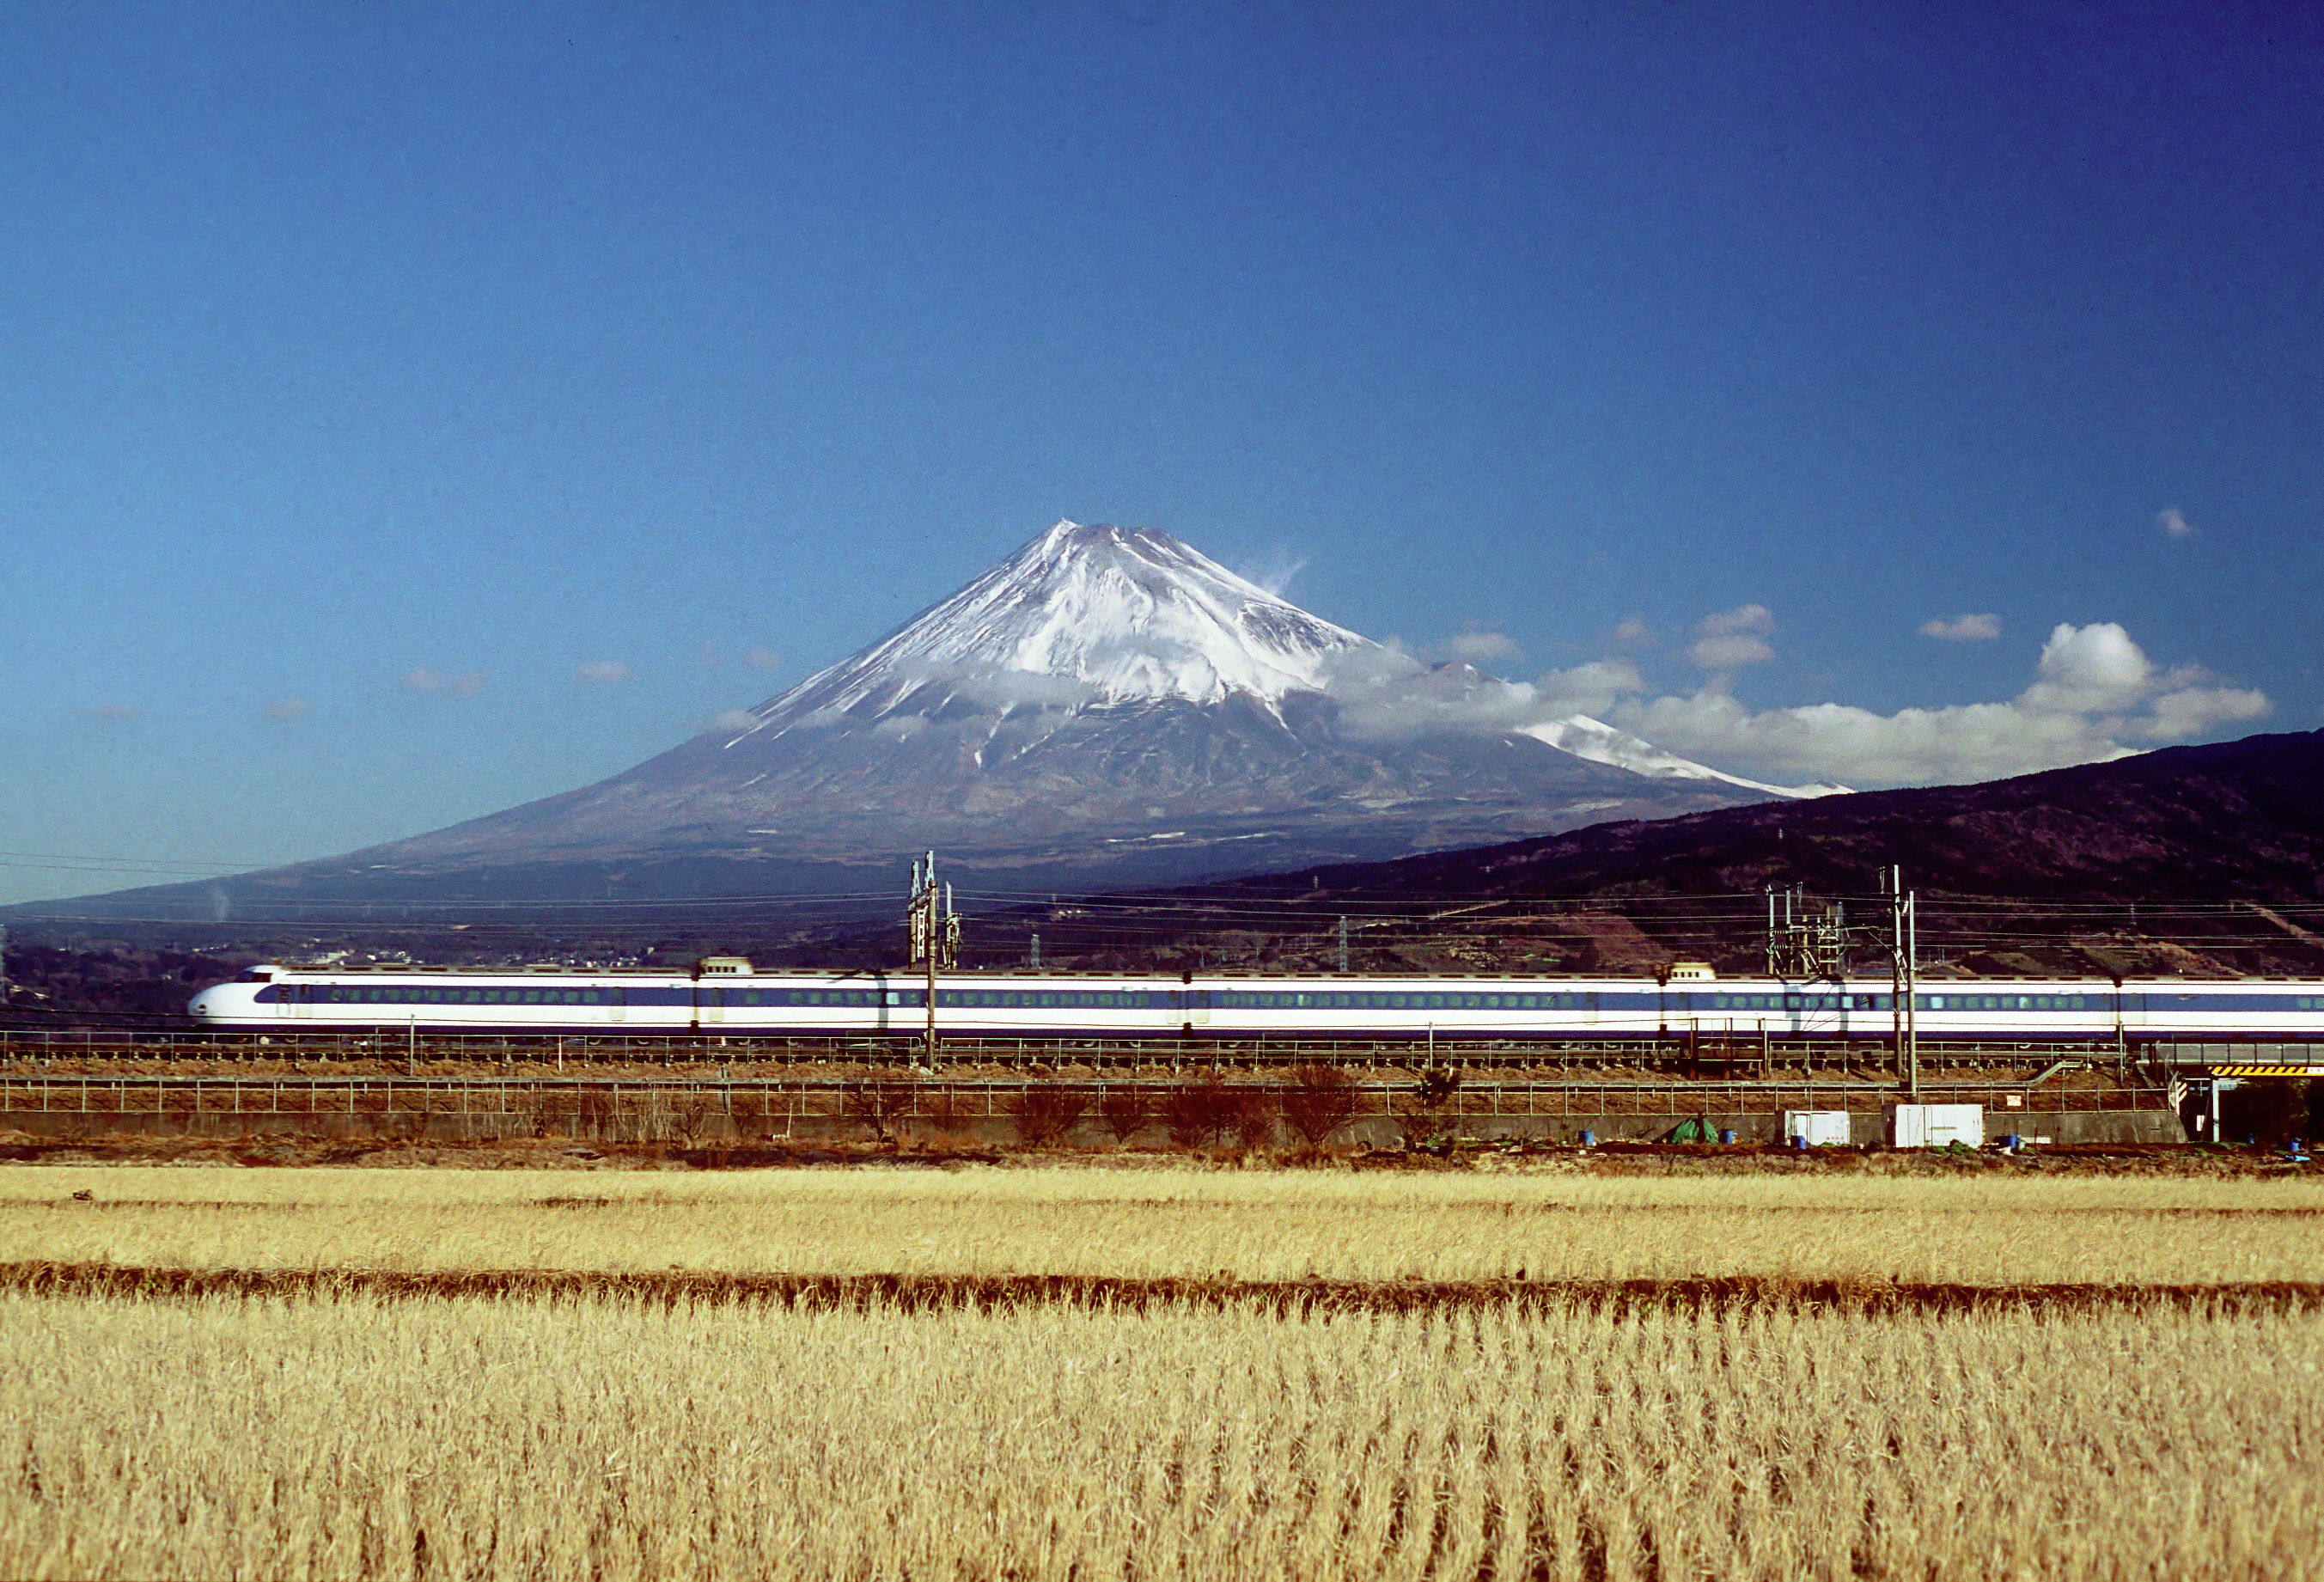
landscape, horizon, mountain, snow, sky, field, tourist, scenery, sightseeing, agriculture, plain, japanese, mount, plateau, fuji, railways, fujisan, rural area, grass family, shinfuji